Flame of Peace (Côte d'Ivoire)

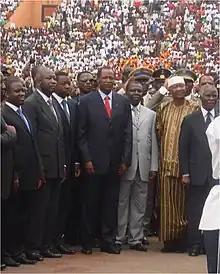
West African heads of state at the ceremony.

The Flame of Peace is the ceremony that officially marked the end of the First Ivorian Civil War. The ceremony took place on July 31, 2007, and was attended by Ivorian president Laurent Gbagbo and ex-rebel leader Guillaume Soro. Several West African leaders, such as Amadou Toumani Touré, Blaise Compaoré, Yayi Boni, Faure Gnassingbé, Nino Vieira, and Thabo Mbeki attended the inaugural ceremony.